Parsons College

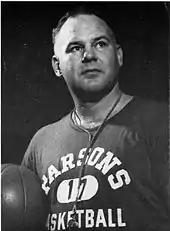
O.B. (Oscar Bernard) Nelson, coach

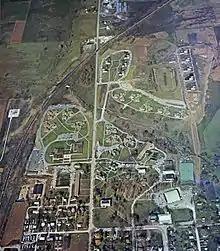
Aerial View in 1964

The college opened in 1875 with 34 students who attended classes in the brick home called "the Mansion" that was built in 1857 by Congressman Bernhart Henn. The faculty were three Presbyterian ministers and enrollment grew to 63 students by year end. Alexander G. Wilson was in charge of faculty and held the title of "rector." He also oversaw the college's preparatory department, which later became the Parsons Academy until its closure in 1917. A $7,000 chapel building was erected in 1876, and John Armstrong succeeded Wilson and assumed the title of college president, until August 12, 1879, when he died suddenly. The third president was Thomas Davis Ewing, who served from 1880 to 1890; the Mansion was later renamed Ewing Hall in his honor. A west wing was added to the chapel in 1882 by Des Moines architects Bell & Hackney, and an east wing was added in 1890-91 with a $15,000 donation from W. R. Ankeny of Des Moines, for whom the chapel was renamed Ankeny Hall.